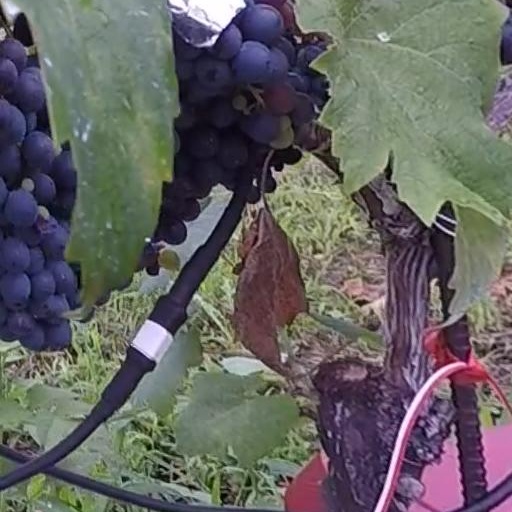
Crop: grape